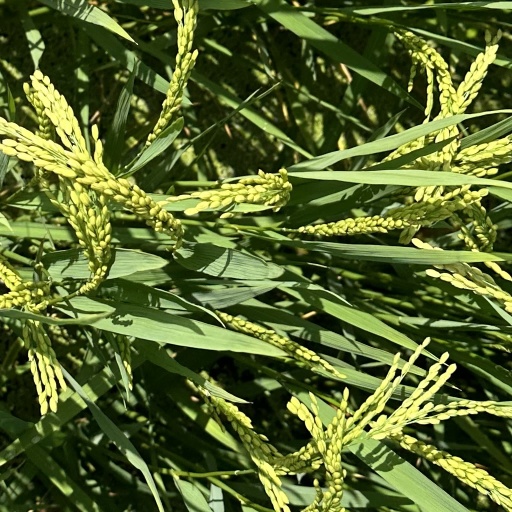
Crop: rice